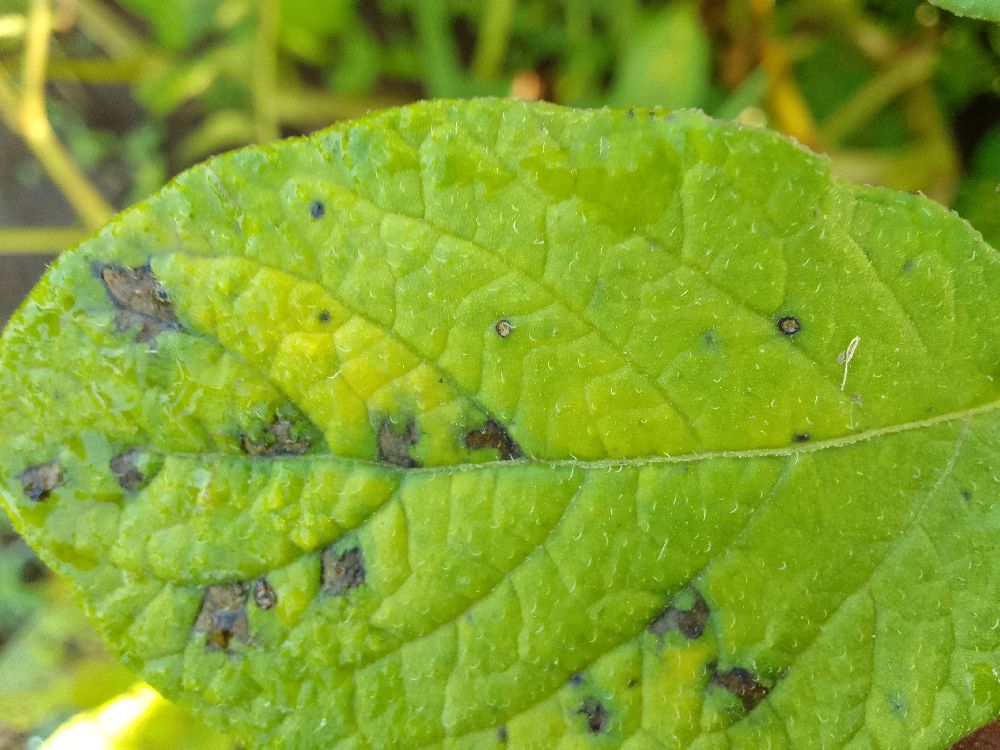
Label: Early blight